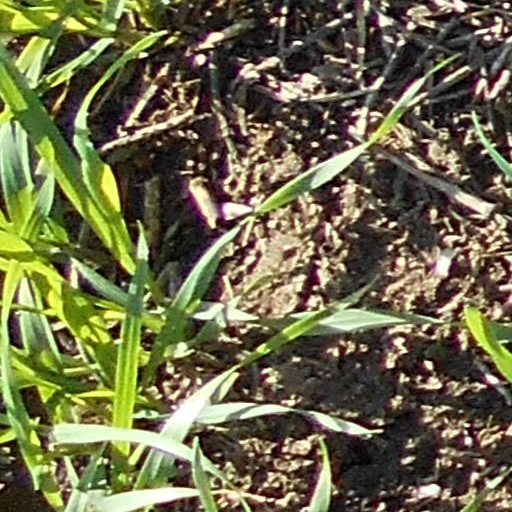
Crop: wheat